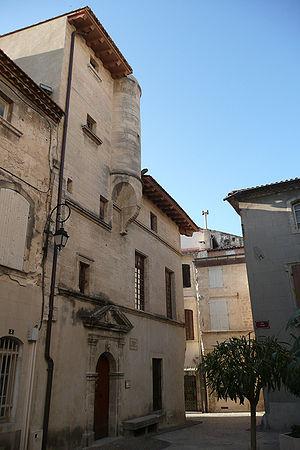
Ancien hôtel de ville 13 à 17 ème siècle en Aramon.
Cet article recense les monuments historiques du Gard, en France.
L'hôtel de ville d'Aramon est un ancien édifice civil ayant accueilli les institutions municipales de la ville d'Aramon. Il fait l'objet d'un classement au titre des monuments historiques en 1907.
Aramon ou Aramoun est une commune française située dans le département du Gard, en région Occitanie.